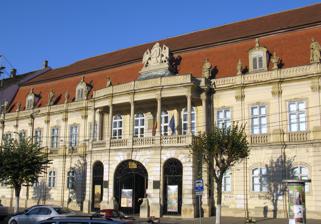
Building: Cluj-Napoca Bánffy Palace
Country: Romania
Year built: 1775
Bánffy Palace Exterior view General information Architectural style Baroque Town or city Cluj-Napoca Country Romania Construction started 1774 Completed 1786 Client György Bánffy, governor of Transylvania Design and construction Architect(s) Johann Eberhard Blaumann Bánffy Castle is a baroque building of the 18th century in Cluj-Napoca , designed by the German architect Johann Eberhard Blaumann . Built between 1774 and 1775 it is considered the most representative for the baroque style of Transylvania . The first owner of the palace was the Hungarian Duke György Bánffy (1746–1822) , the governor of Transylvania. Francis II, Holy Roman Emperor and his wife Caroline Augusta of Bavaria were hosted in the palace during their visit in Kolozsvár , between 18 and 27 August 1817. This was the first occasion when a ruler from the Habsburg family visited the city. Franz Joseph I of Austria was also the guest of the palace between 2-4. August 1852 and 22–24 September 1887. The palace (along with the Răscruci castle of the Bánffy family) features in the reminiscences of an English governess, Florence Tarring, who worked for one of the branches of the Bánffy family during the First World War (1914–1919). In February 1951 the council of the city decided to empty the palace to establish an Art Museum there; the works were finished in the summer of 1954. The museum was opened in the restored palace on 30 December 1965. The cinema occupying the inner yard of the palace was demolished in 1974. Panorama of the palace The floor area of the palace is 66×48 m, its inner yard is 26×26 m. The wings on the sides include one row of rooms while the front and back wing includes two rows. The yard is surrounded by a portico at the second-floor level. The facade is decorated with statues of Mars , Minerva , Apollo , Diana , Hercules , Perseus , and the coat of arms of the Bánffy family with gryphons, without crown. In the median risalit there is a gate, above this is a loggia with seven pillars. Art museum Main article: Art Museum of Cluj-Napoca Bánffy family coat of arms Since 1951, the palace has housed the National Museum of Art Cluj-Napoca, which includes, in its Virgil Cioflec collection the works of arts of many important Romanian artists, such as Nicolae Grigorescu , Ştefan Luchian , Dimitrie Paciurea , Theodor Pallady , Camil Ressu and others. The museum also includes works by noted Hungarian artists József Koszta , Károly Lotz , László Mednyánszky , Mihály Munkácsy , Béla Nagy Abodi and István Réti . The international collection features paintings of major European artists like Luca Giordano , Carlo Dolci , Jean-Hippolyte Flandrin , Félix Ziem , Ivan Aivazovsky , Herri met de Bles , and Franz Defregger , as well as sculptures of Claude Michel , Antoine-Louis Barye and Ernst Barlach . The graphics collection includes works of great European printmakers of the 16th-20th centuries. Among those, the museum hosts the works of Salvator Rosa , Giovanni Battista Piranesi , Honoré Daumier , Théodore Géricault , Edgar Degas and Käthe Kollwitz . See also Wikimedia Commons has media related to Bánffy Palace, Cluj-Napoca . Museums in Cluj : Ethnographic Museum of Transylvania National Museum of Transylvanian History Water Museum Pharmacy Museum Babeş-Bolyai University Museums: Babeş-Bolyai University Museum "Emil Racoviţă" Museum of Speleology Museum of Mineralogy Botanical Museum Museum of Paleontology and Stratigraphy Zoological Museum Notes